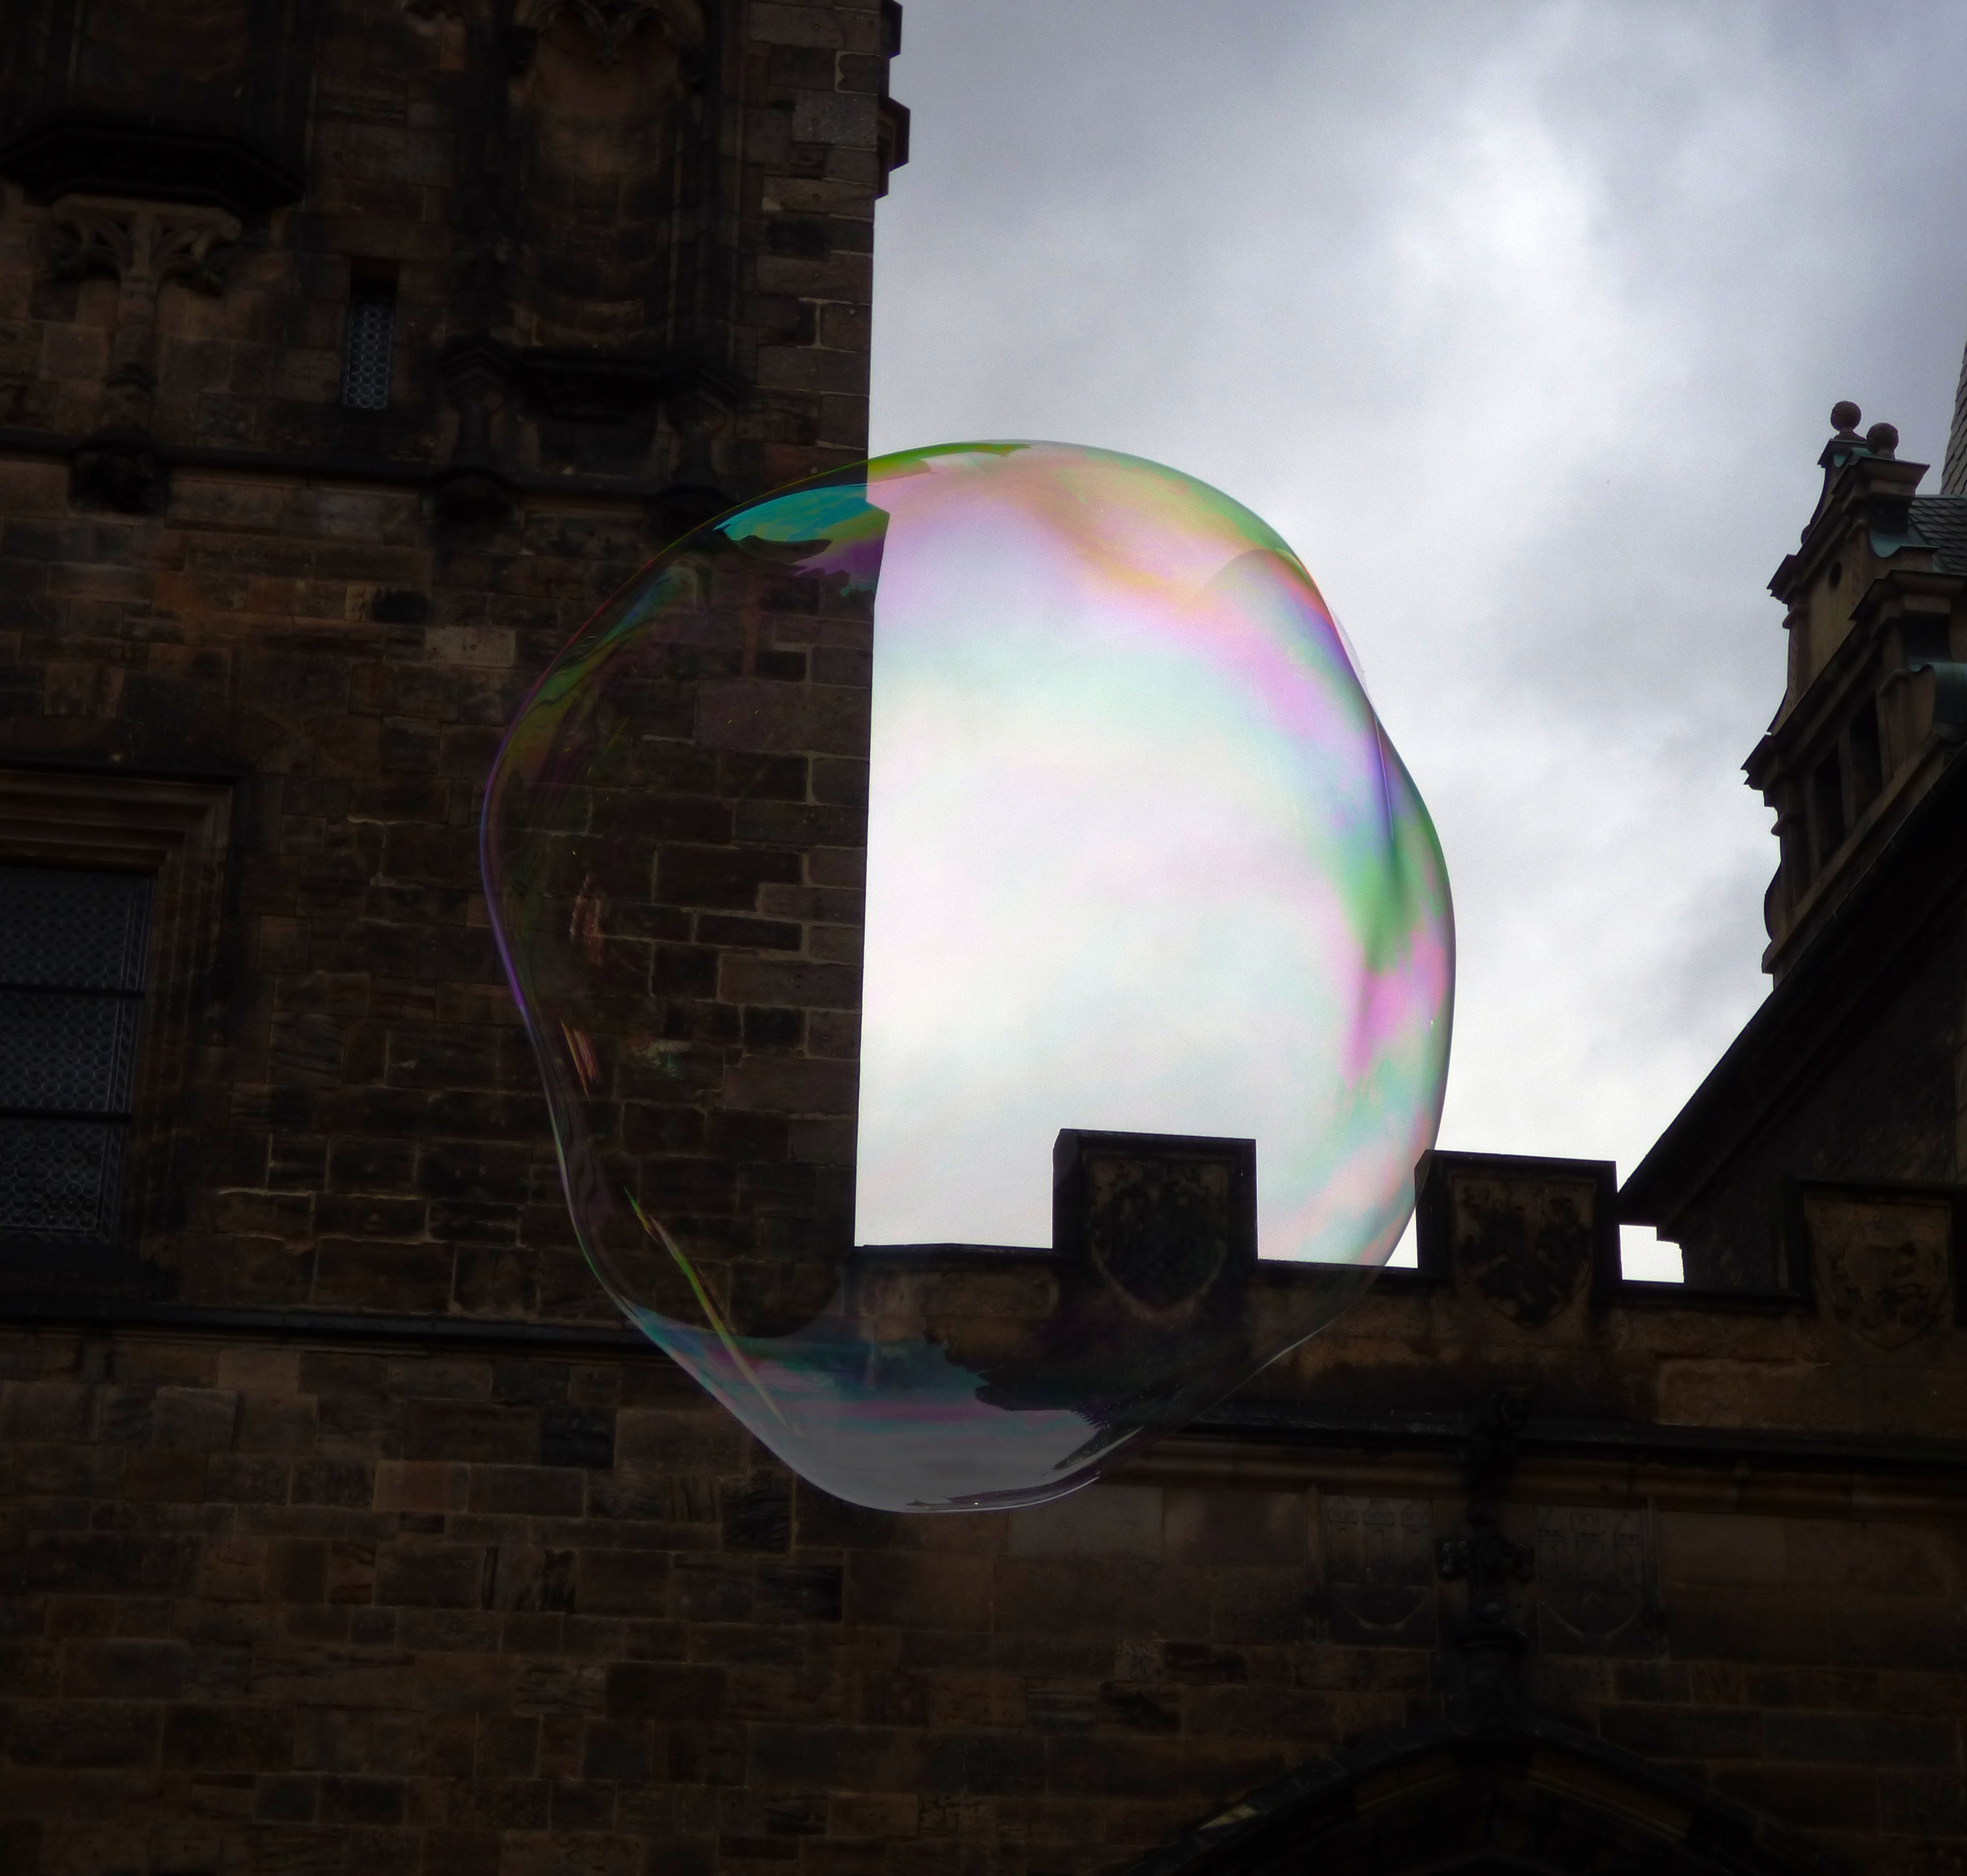
light, night, air, round, city, wall, evening, reflection, color, darkness, lighting, bubble, art, colors, soap, image, bubbles, reflex, shape, let, screenshot, spherical, the delicacy, soap bubbles